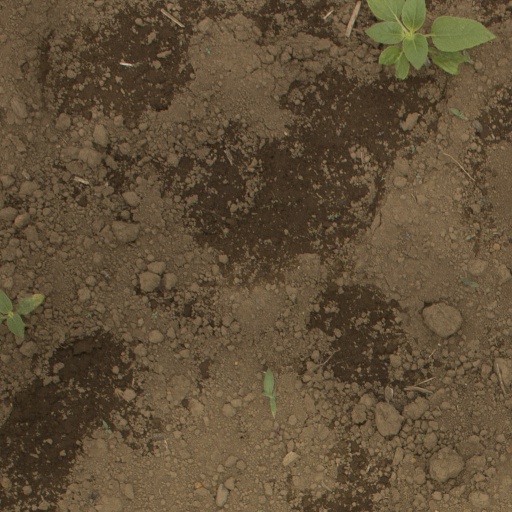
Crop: Jerusalem artichoke